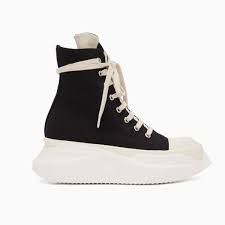
Label: Sneaker